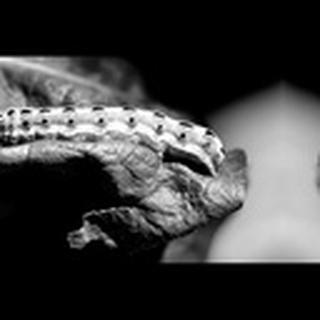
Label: cotton_army_worm